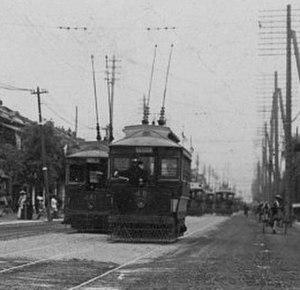
La ligne Toden Arakawa, également appelée Tokyo Sakura Tram, est une ligne de tramway située à Tokyo. Cette ligne de 12,2 km de longueur, exploitée par la compagnie publique de transport Toei, dessert une partie de cette ville.